Warszawa Młynów railway station

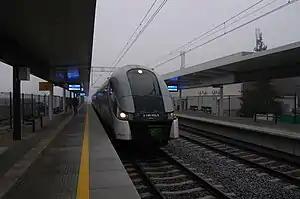

Warszawa Młynów railway station is a railway station in the Wola district of Warsaw, Poland. It was built on the Warsaw orbital line, which goes through Warszawa Gdańska station. In 2011, it was used exclusively by Koleje Mazowieckie which run the KM9 services from Warszawa Wola through the north of the Masovian Voivodeship to Działdowo, in the Warmian-Masurian Voivodeship, via Legionowo, Nasielsk, Modlin, Ciechanów and Mława, at all of which some trains terminate.